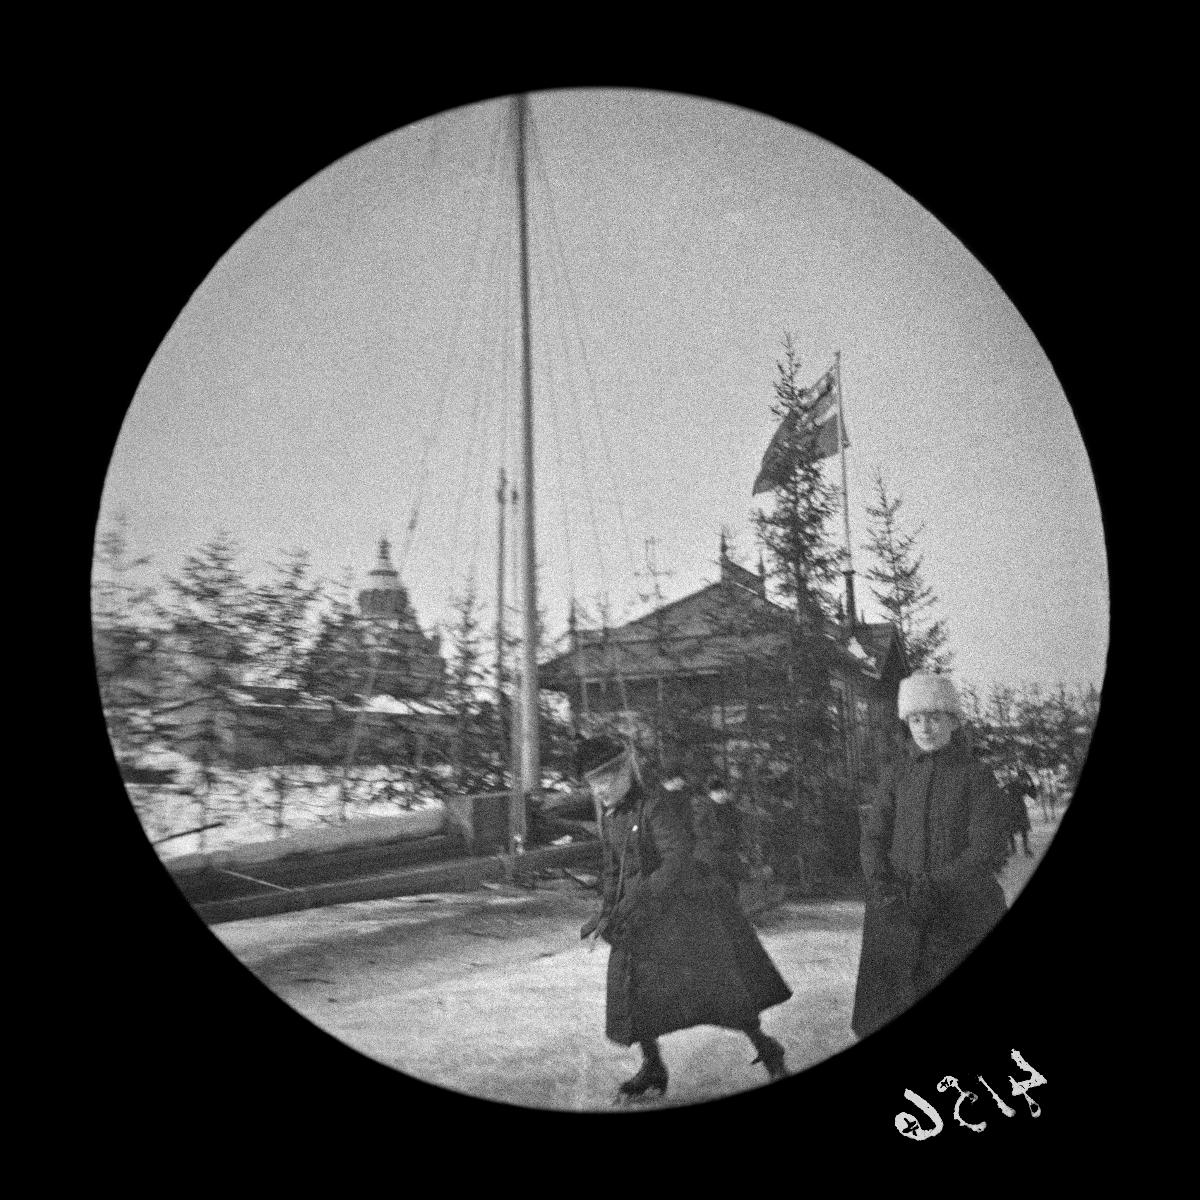
Luistelijoita Pohjoissatamassa
sisällön kuvaus: Luistelijoita Pohjoissatamassa. Takana Uspenskin katedraali. mustavalkoinen
Kuvaaja: Wasastjerna, Nils Jakob, valokuvaaja
Ajankohta: kuvausaika 1888 huhtikuu
Paikka: Suomi, Uusimaa, Helsinki, Kruununhaka Helsinki
Aiheet: luistelu, ulkoilu, luistelijat, nuoret, tuomiokirkot, talvi, jää, merijää